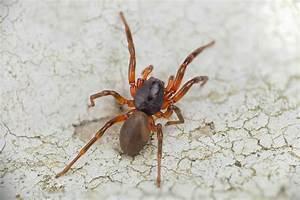
spider